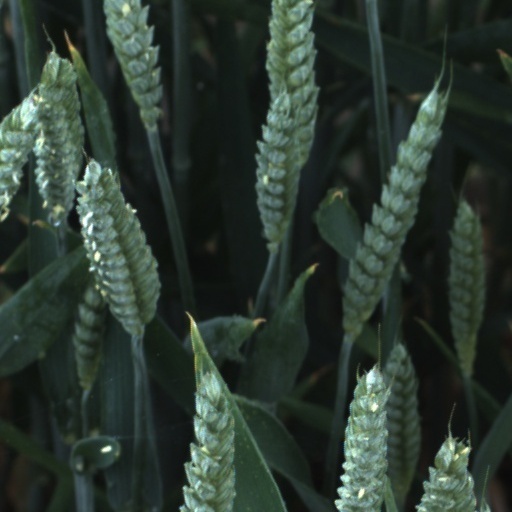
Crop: wheat